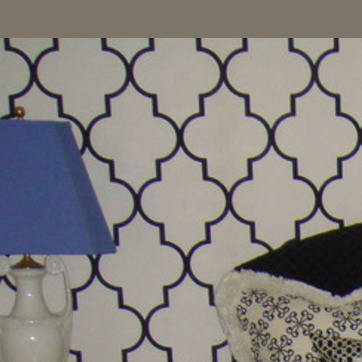
Material: wallpaper